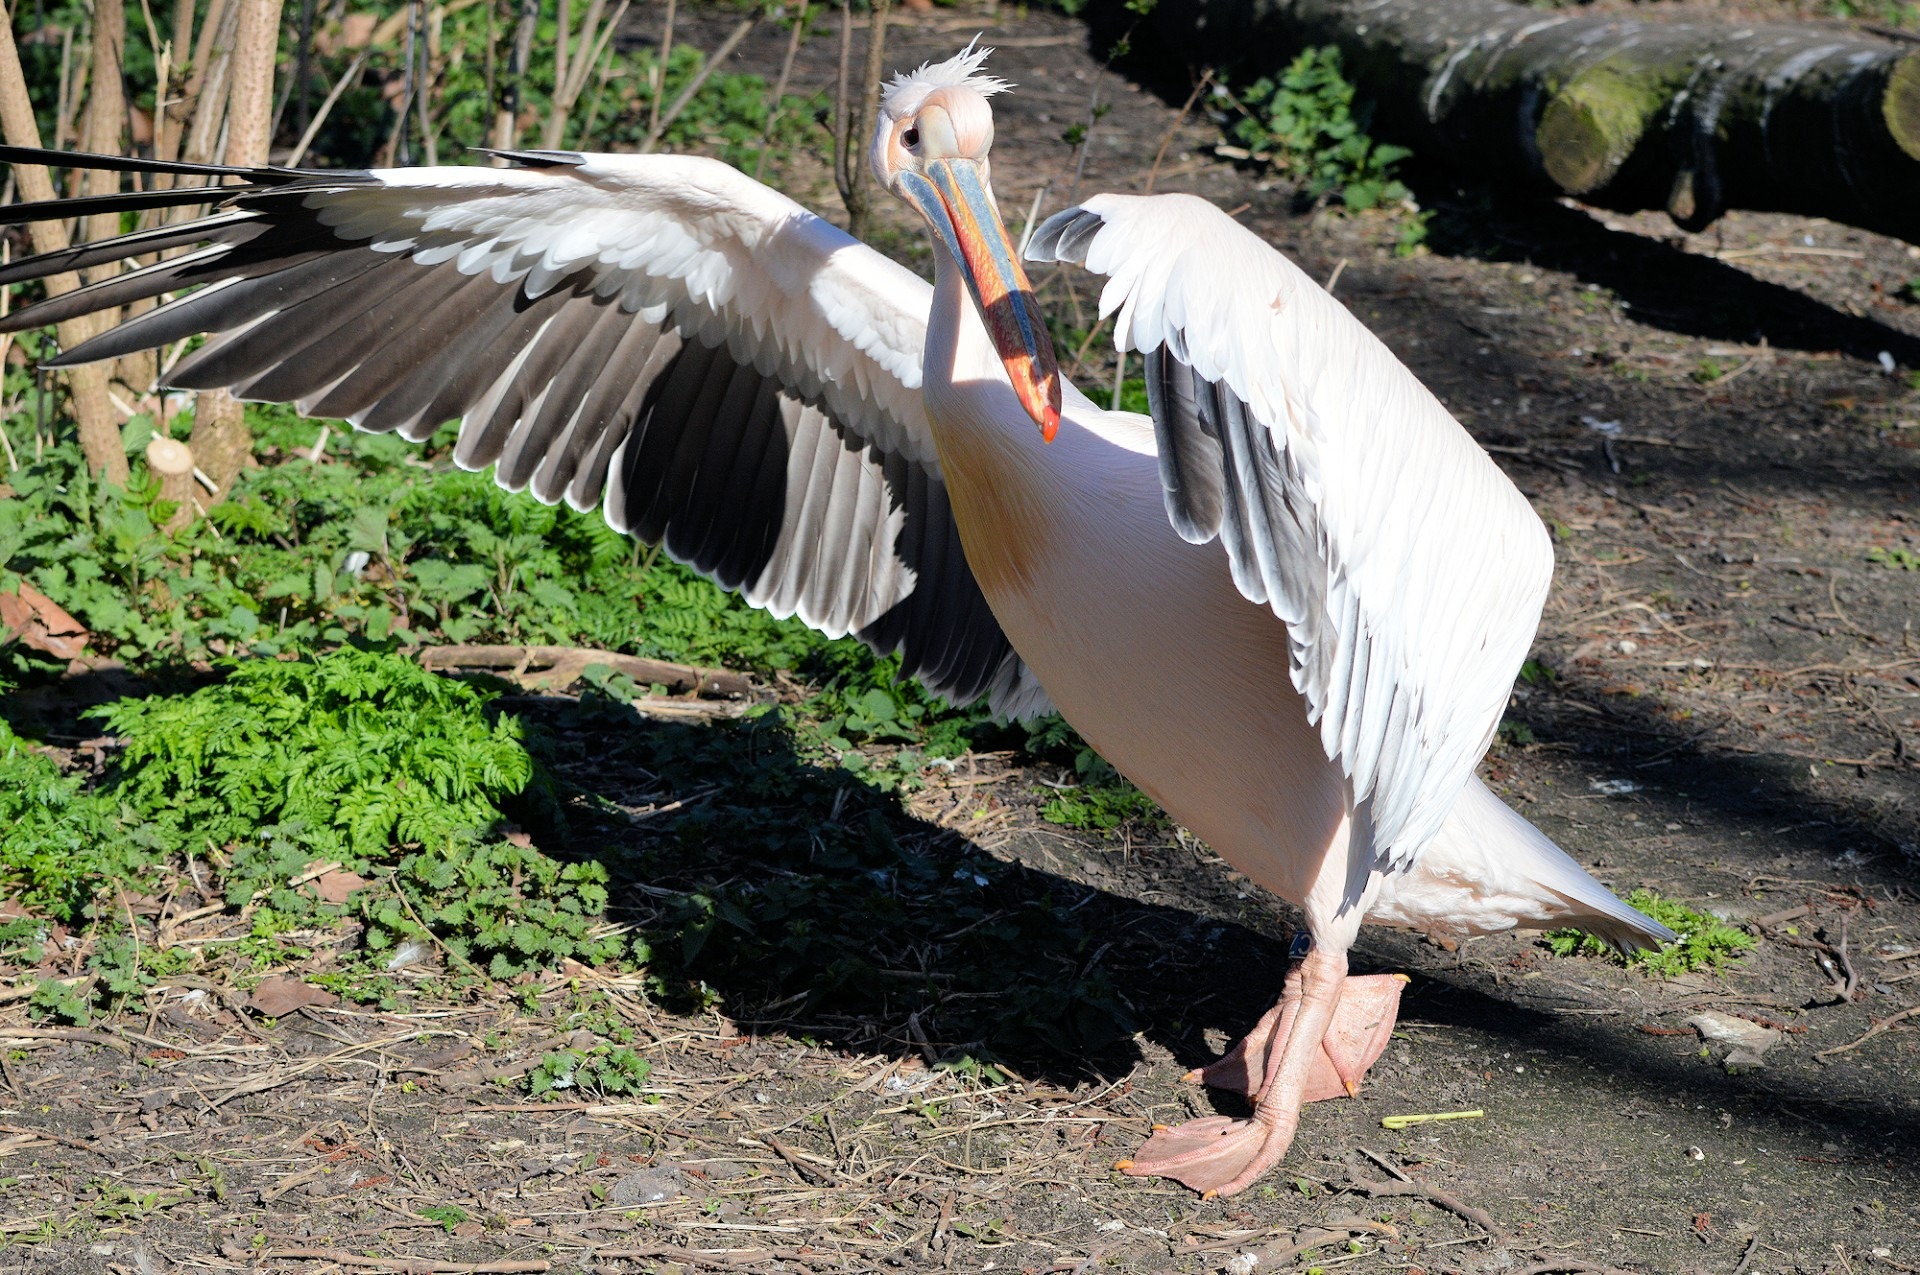
nature, outdoor, wilderness, bird, wing, animal, pelican, fly, wildlife, wild, zoo, beak, tropical, couple, mammal, freedom, feather, avian, fauna, stork, majestic, wings, vertebrate, creature, heron, water bird, ciconiiformes